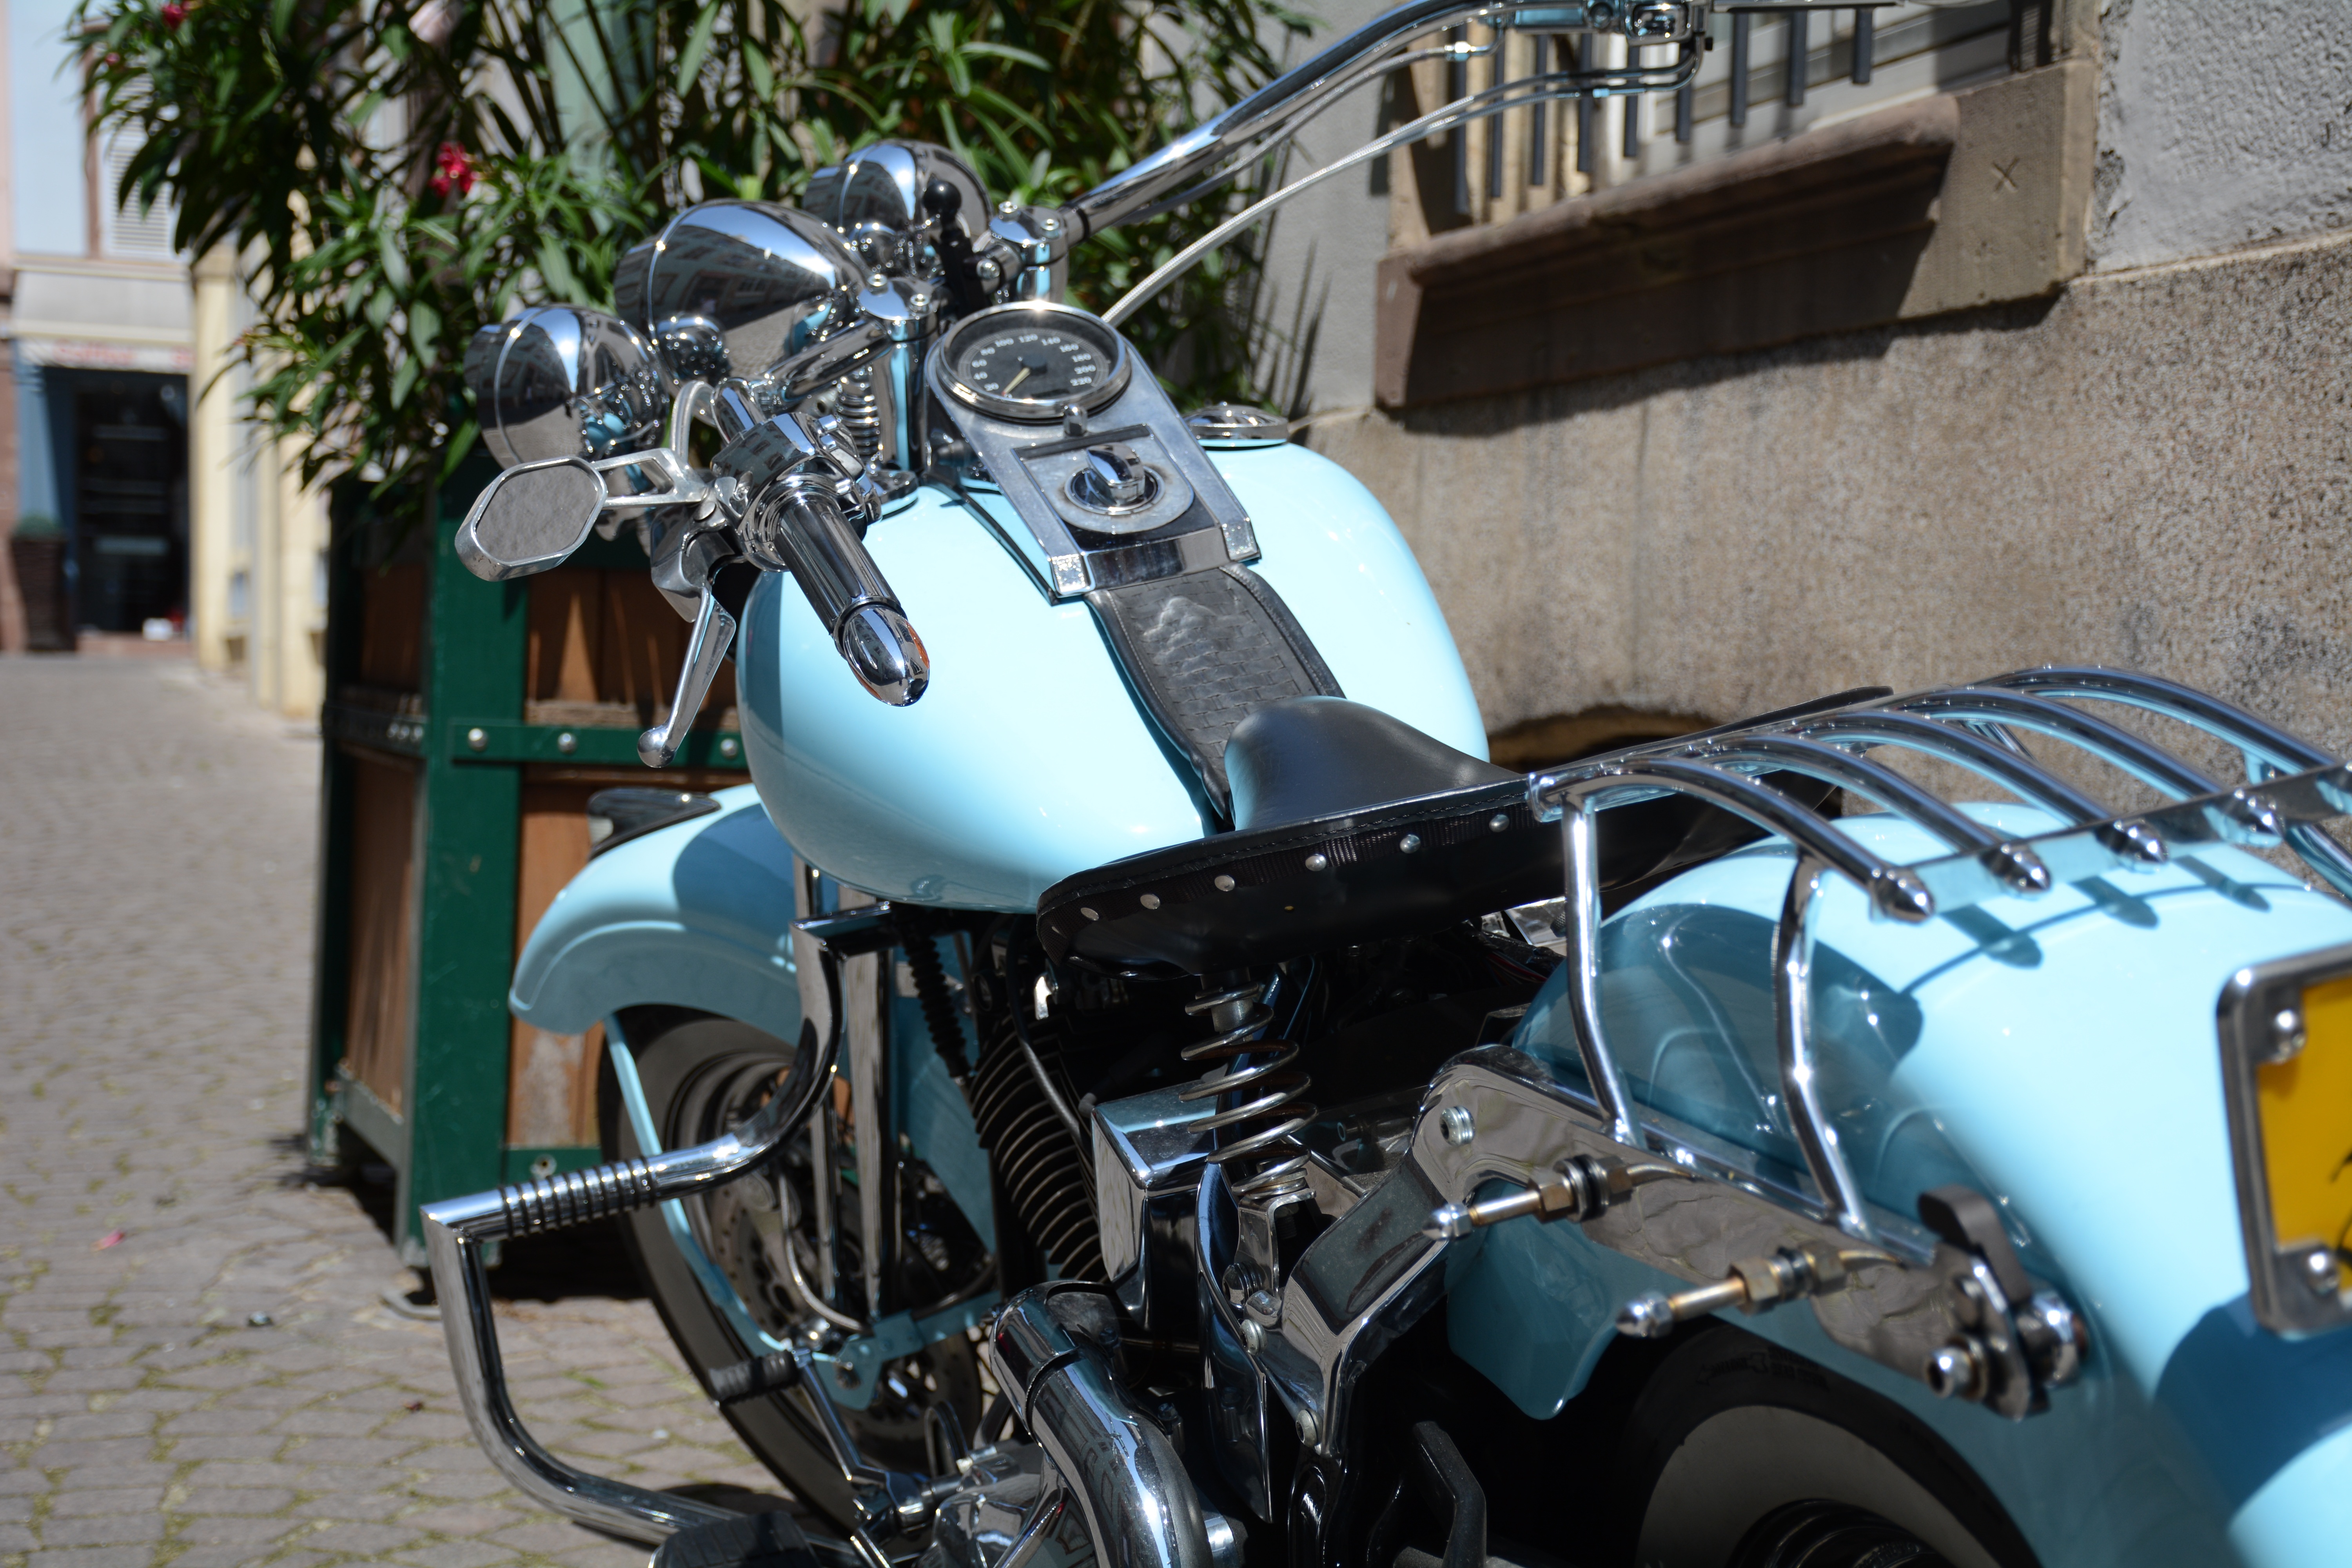
car, bicycle, vehicle, motorcycle, chrome, chopper, harley davidson, harley, cruiser, motorcycling, land vehicle, automobile make